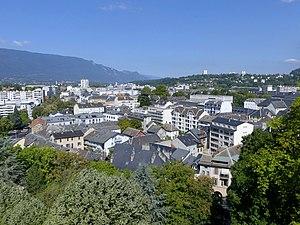
Vue sur les toits de la partie nord de Chambéry, depuis le toit de la tour demi-ronde du château de la ville, en Savoie.
Chambéry est une commune française située dans le département de la Savoie en région Auvergne-Rhône-Alpes.